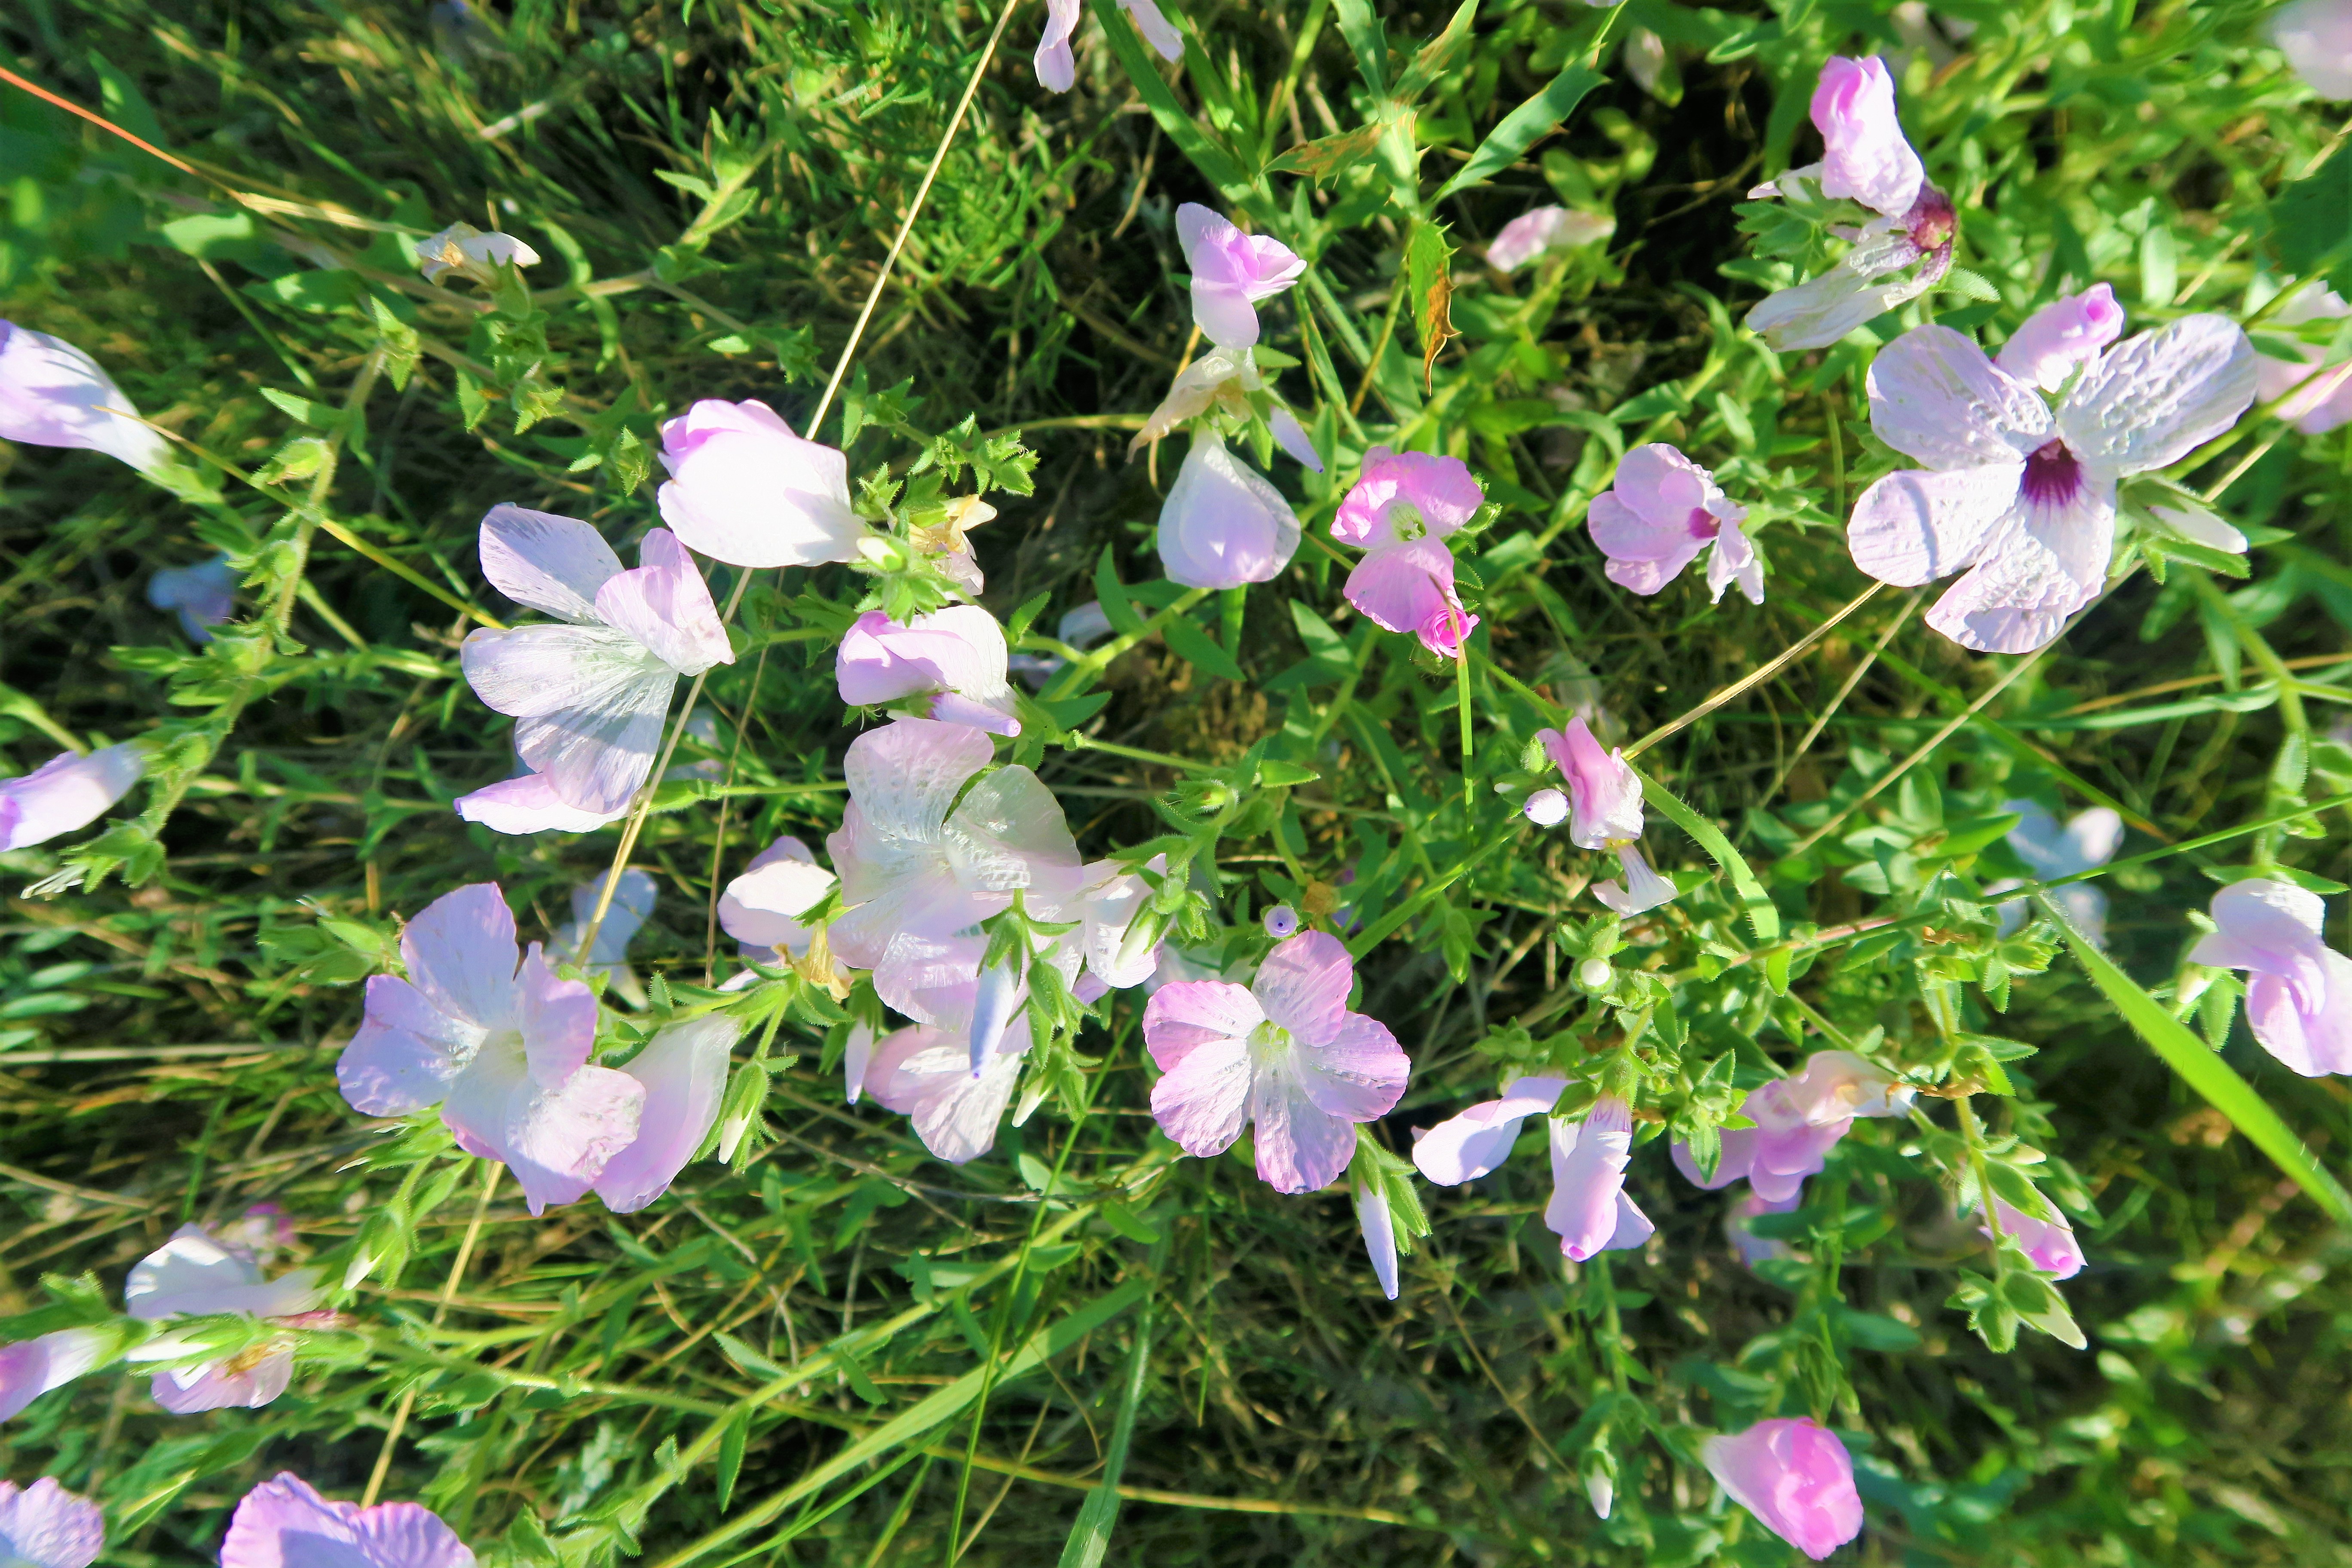
herbs, flowers, nature, rural, land, spring, flower, flowering plant, plant, bellflower, bellflower family, petal, wildflower, harebell, herbaceous plant, sweet peas, dianthus, groundcover, geranium, geraniaceae, pink family, morning glory family, vascular plant, perennial plant